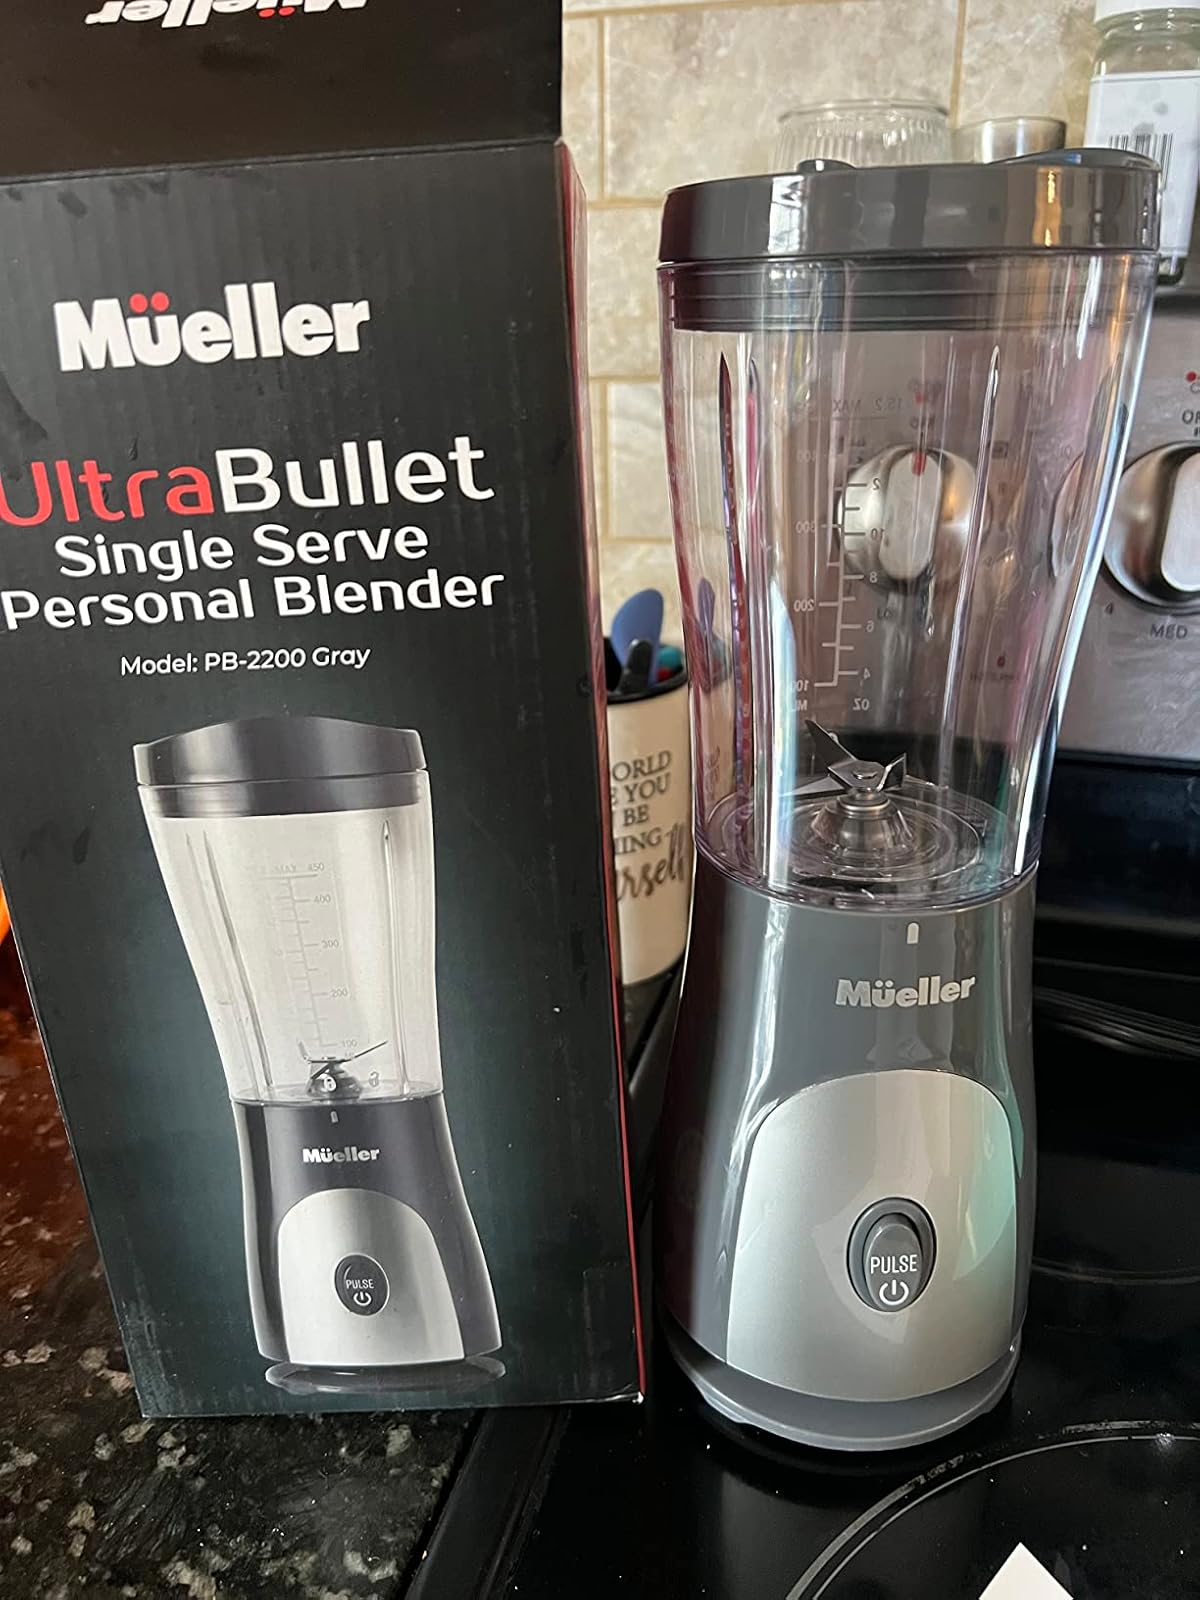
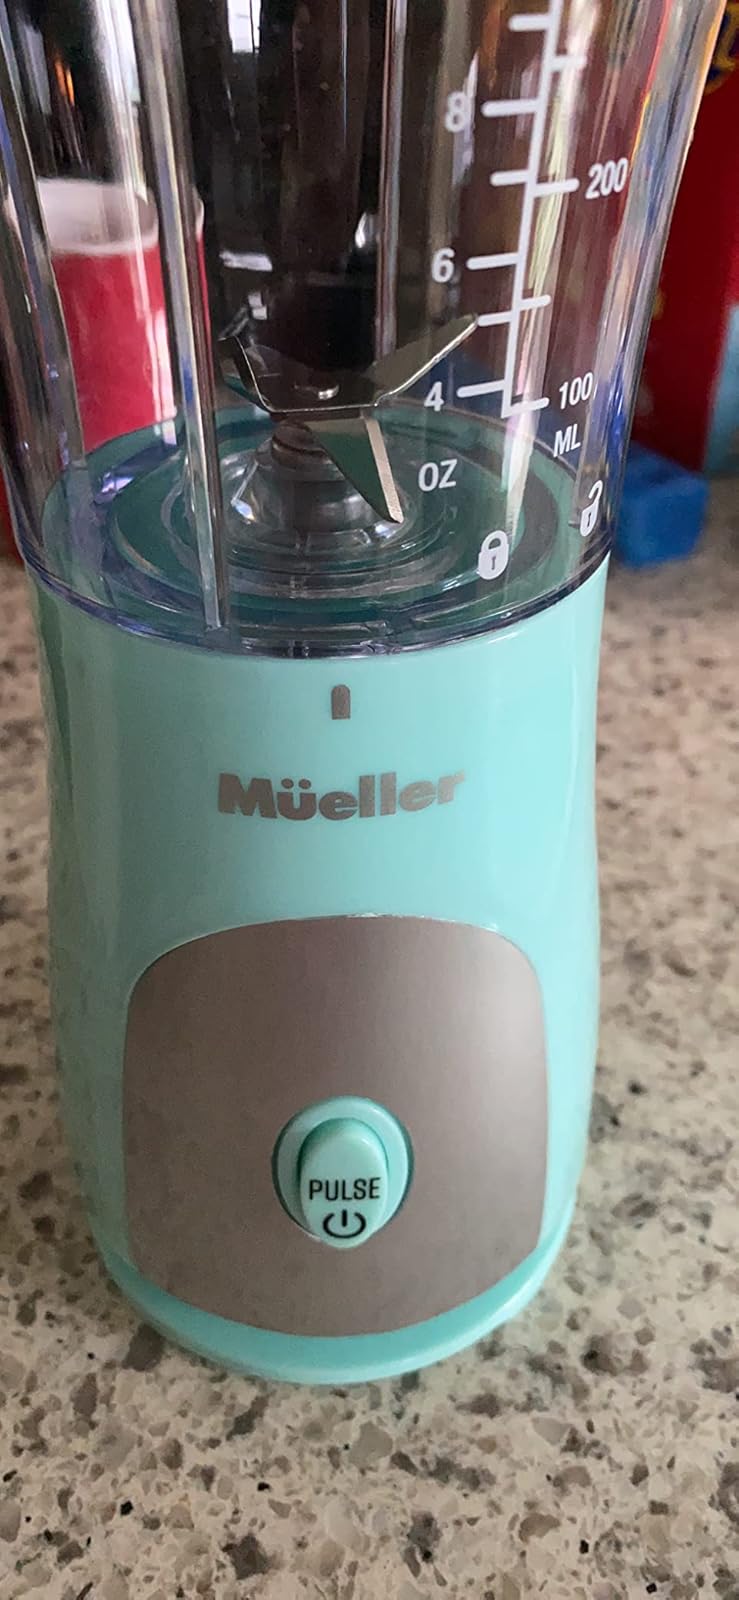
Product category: items_blender
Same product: no